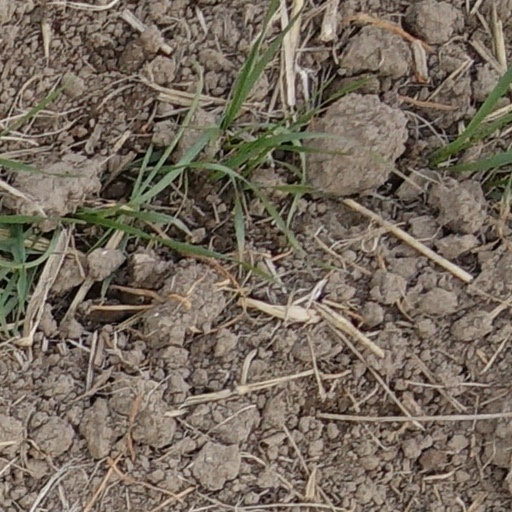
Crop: wheat